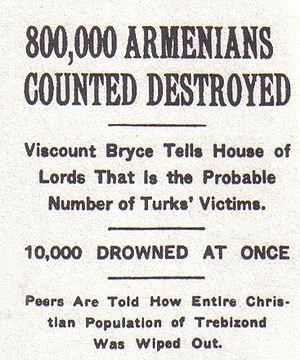
L’expression génocide grec pontique, bien que controversée, reste celle utilisée pour définir l’histoire des Grecs pontiques pendant et après la Première Guerre mondiale. Le fait qu’il y ait eu ou non génocide fait encore débat entre la Turquie et la Grèce ; l'ONU n'a pas tranché. On fait aussi allusion à la Tragédie pontique, l’Extermination pontique et aux Atrocités commises par les Turcs dans le Pont et l’Asie mineure. Ces termes se réfèrent aux persécutions, aux massacres, aux expulsions ainsi qu’aux migrations forcées infligées par le gouvernement jeune-turc aux Grecs pontiques au début du XXᵉ siècle ; ces massacres, suivant ceux des Arméniens et des Assyriens, répondent à la définition de génocide proposée par un juriste français durant le procès de Nuremberg.
Le Pont est une région historique actuellement située dans le territoire de la Turquie et, selon les limites que lui accordent certains, de la Géorgie. Sa ville principale est, historiquement Trabzon, aussi connue sous le nom de Trébizonde ou de Trapézonte, mais Samsun en est aujourd'hui la plus peuplée avec plus de 700 000 habitants. Ce territoire fut colonisé par les Grecs venus d'Ionie dès l'époque archaïque et demeura ainsi un foyer isolé de la culture hellénique sous une forme allogène jusque bien après la conquête turque du milieu du XVᵉ siècle. La région fut le centre de deux puissants États au cours de l'histoire : le Royaume du Pont et l'Empire de Trébizonde. Malgré un intense processus de turquisation depuis l'instauration de la république en Turquie par Mustafa Kemal Atatürk, cette région peut encore être considérée aujourd'hui comme le territoire au particularisme le plus marqué du pays, après le Kurdistan.
1915 est une année commune commençant un vendredi.